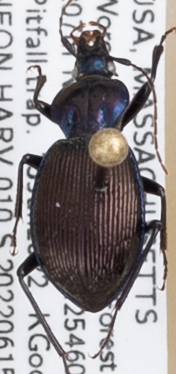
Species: Sphaeroderus canadensis canadensis
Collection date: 2022-06-15
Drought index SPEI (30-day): -0.988
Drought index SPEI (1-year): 0.728
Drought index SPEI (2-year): -0.39